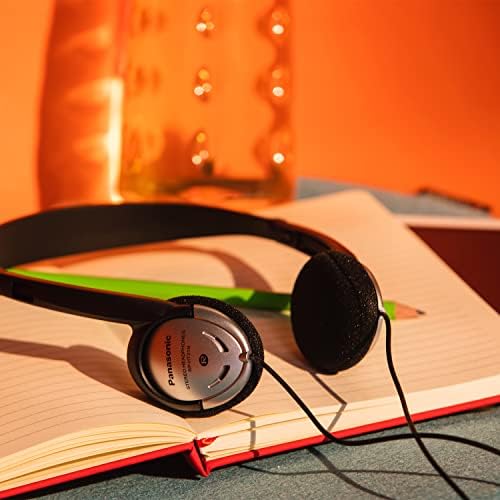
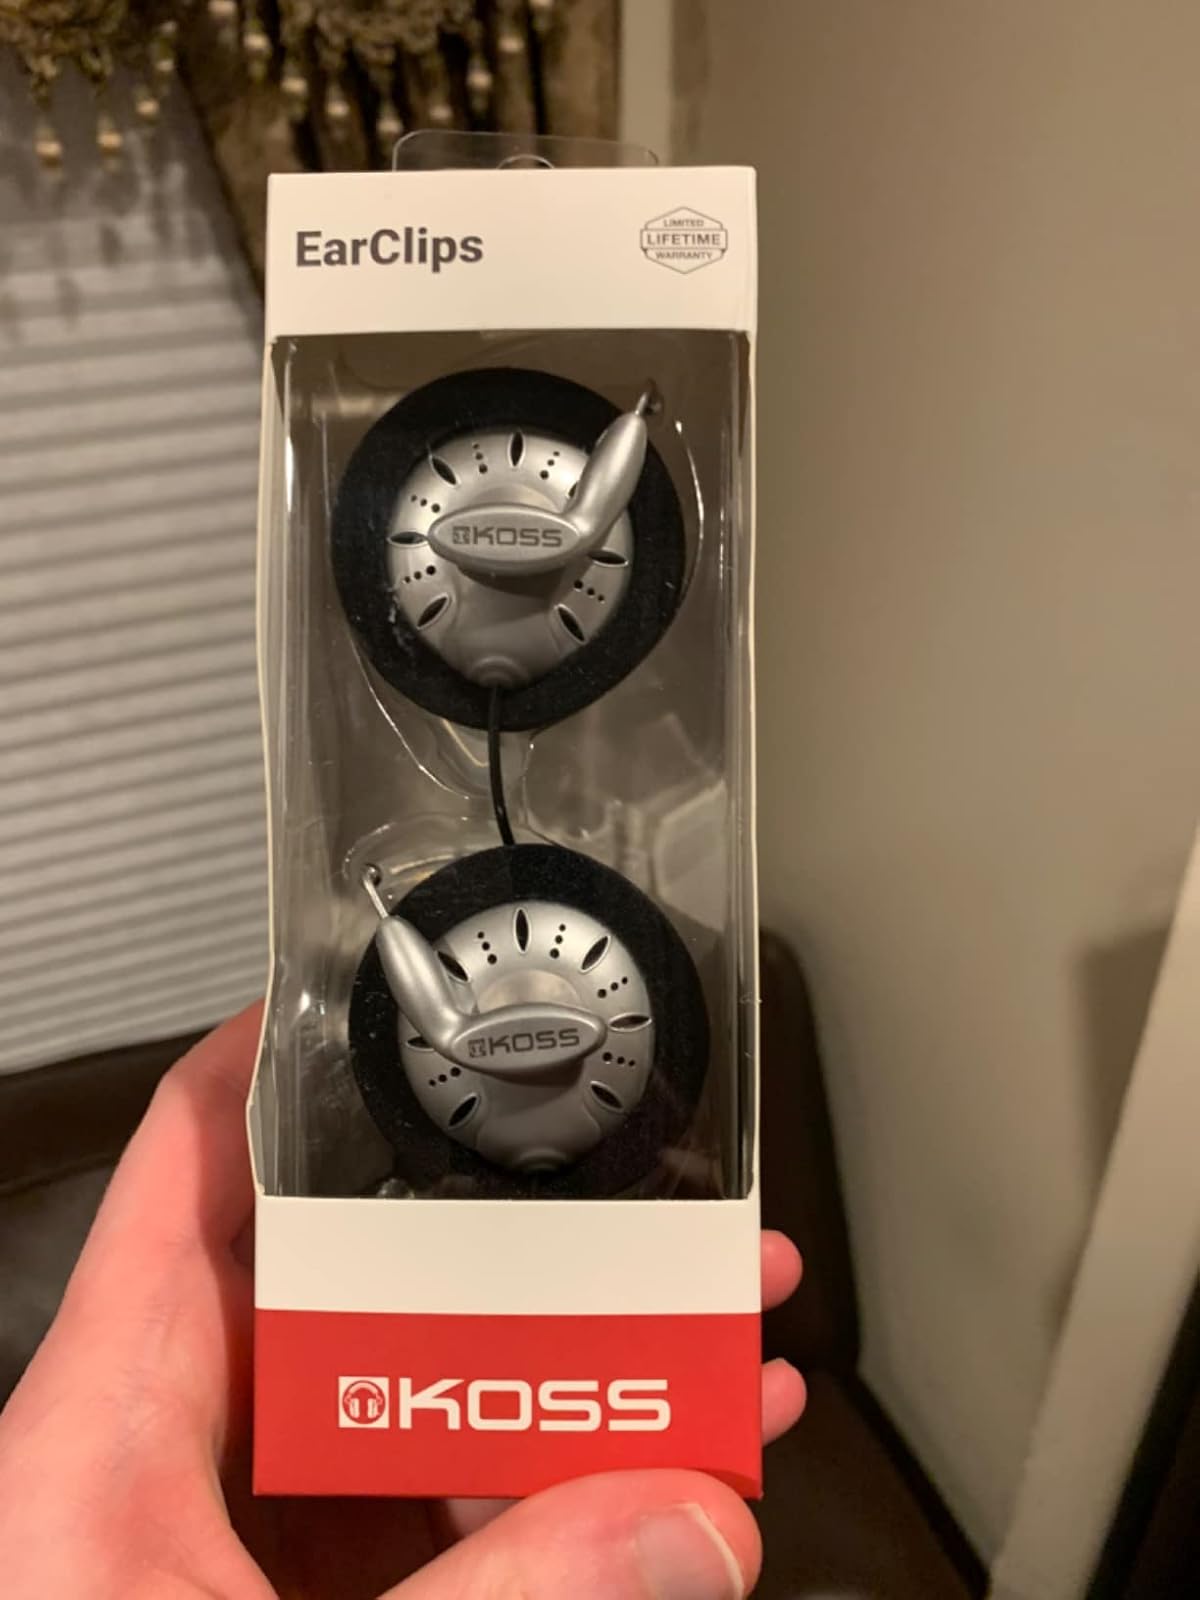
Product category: headphones
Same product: no